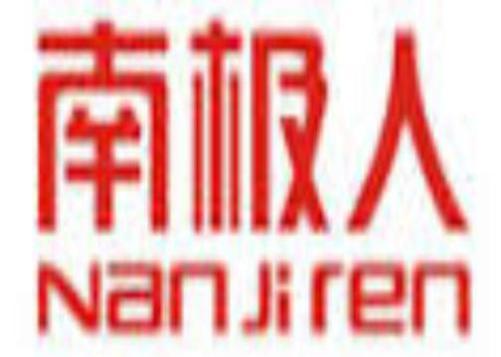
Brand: nanjiren
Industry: Clothes